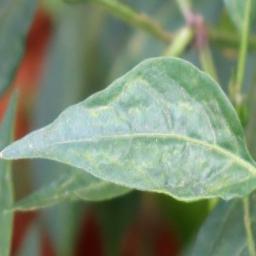
Label: healthy